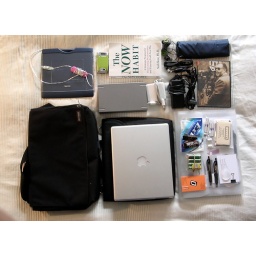
What was in my bag heading home on Friday